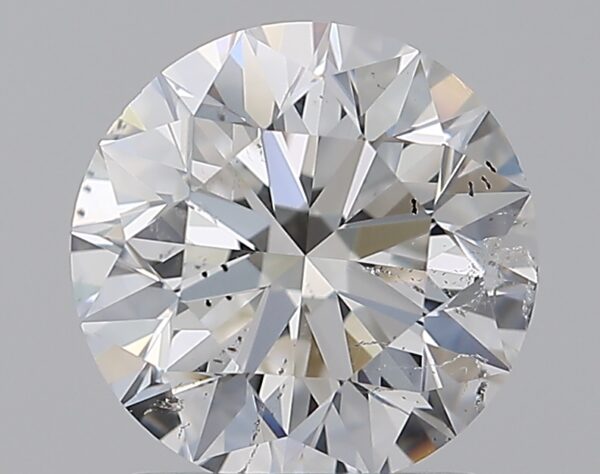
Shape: round
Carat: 1.5
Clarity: SI2
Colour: F
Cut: EX
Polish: EX
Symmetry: EX
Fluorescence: M
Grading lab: GIA
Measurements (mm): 7.23 x 7.28 x 4.59